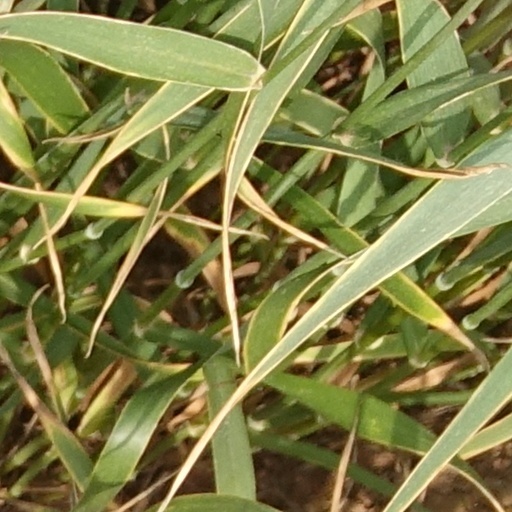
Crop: wheat